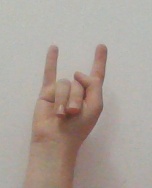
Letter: la